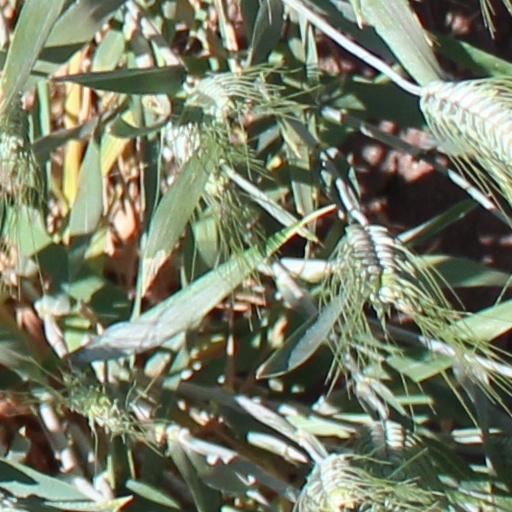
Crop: wheat